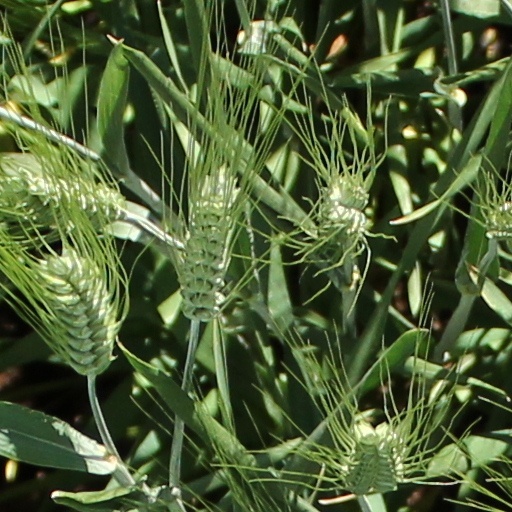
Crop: wheat